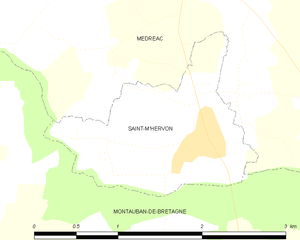
Saint-M'Hervon est une ancienne commune française située dans le département d'Ille-et-Vilaine en région Bretagne.